Archduke Eugen of Austria

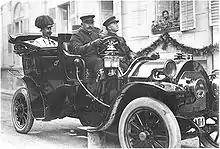
Archduke Eugen at Ischl

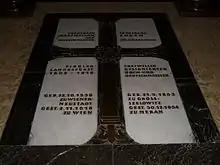
Tombs of Maximilian III, Archduke of Austria (1558–1618) and Archduke Eugen of Austria (1863–1954) in St Jacob's Cathedral, Innsbruck

In addition to his military career above all else, Eugen was called upon to perform his duty as the Grand Master of the Teutonic Order. On 11 January 1887, Eugen entered the Teutonic Order as a professed knight. At the same time he was chosen to be the coadjutor of his uncle, Archduke Wilhelm, then "Hoch- und Deutschmeister".